Country club

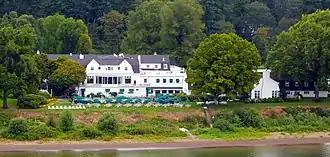
Waverley Country Club in Oregon, United States

A country club is a privately owned club, often with a membership quota and admittance by invitation or sponsorship, that generally offers both a variety of recreational sports and facilities for dining and entertaining. Typical athletic offerings are golf, tennis, and swimming. Where golf is the principal or sole sporting activity, and especially outside of the United States and Canada, it is common for a country club to be referred to simply as a golf club. Many country clubs offer other new activities such as pickleball, and platform tennis.